Siege of Detroit

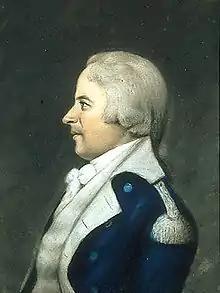
American forces during the siege of Detroit were commanded by Brigadier General William Hull, an aging veteran of the American Revolutionary War.

As tensions between the United Kingdom and the United States grew in the early months of 1812, William Hull, the governor of the Michigan Territory, urged President James Madison and Secretary of War William Eustis to "rapidly and sharply reinforce" Detroit which would secure the Old Northwest against Indigenous tribes who were being incited by British agents to attack frontier settlements. Detroit, founded by the French in 1701, was home to about 700 people who occupied 160 houses surrounded by a palisade. Fort Detroit, built by the British during the American Revolutionary War, was located on high ground above the town but had only a small garrison. It was suggested that should war be declared, an army from Detroit might cross the Detroit River and occupy the Western District of Upper Canada, where support could be expected from recent immigrants from the United States who had been attracted by the offer of generous land grants.